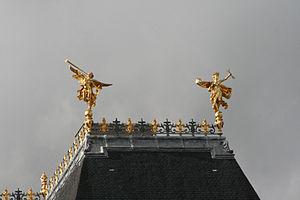
Faîtage. Statues en haut du toit côté ouest de la façade du Parlement de Bretagne, à Rennes (Ille-et-Vilaine, Bretagne), vues depuis la place du Parlement. De gauche à droite